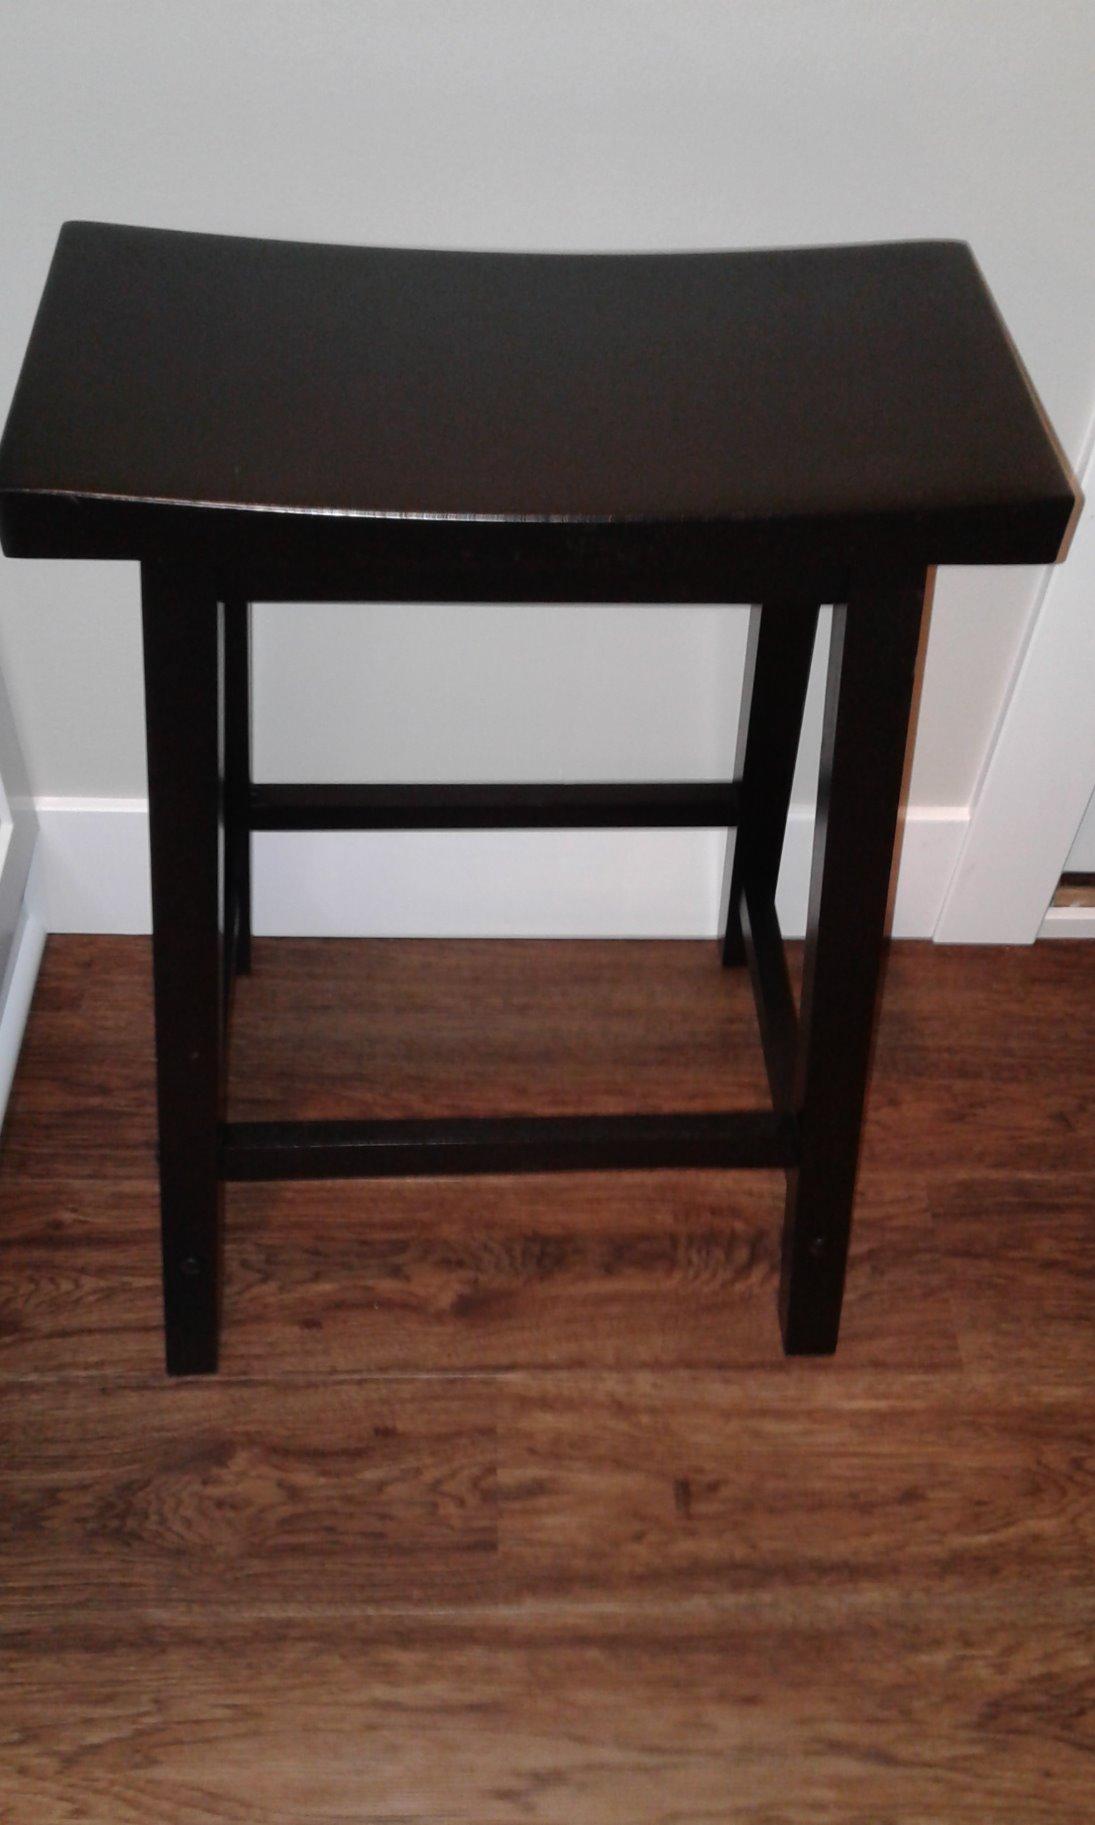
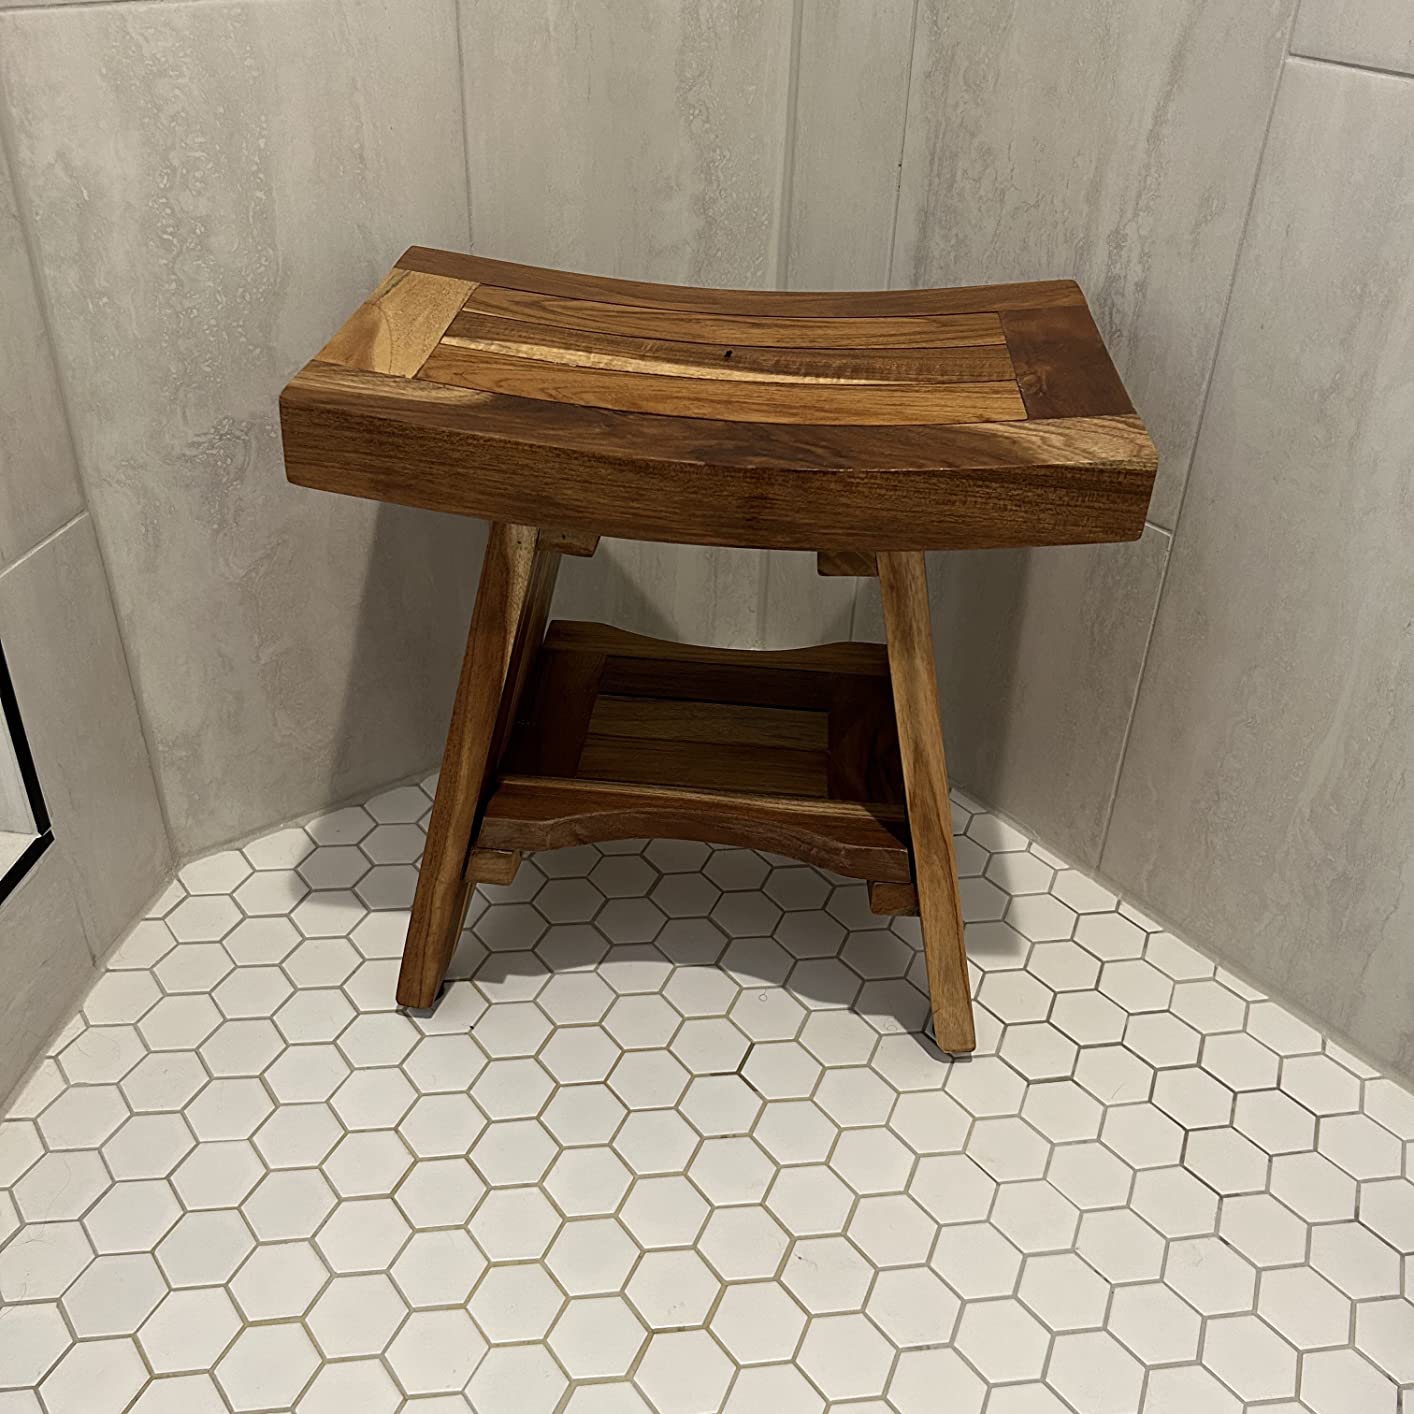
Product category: stool
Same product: no